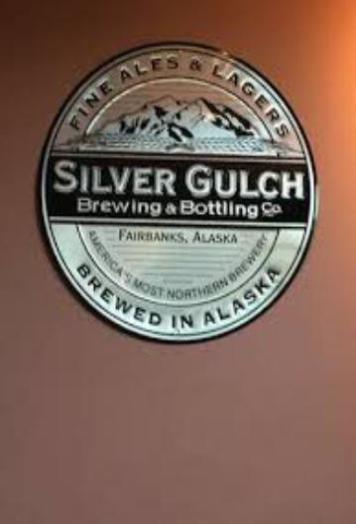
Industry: Food